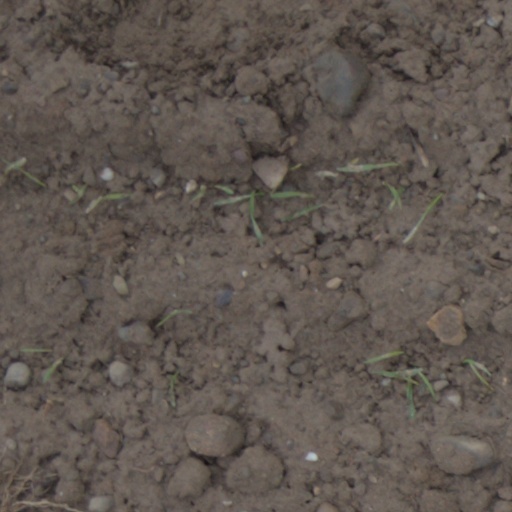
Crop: wheat